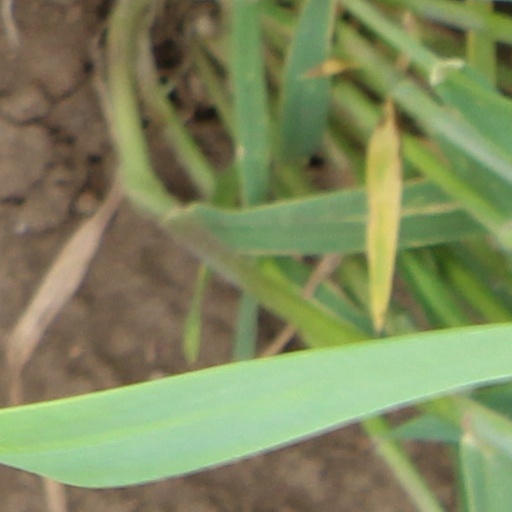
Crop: wheat